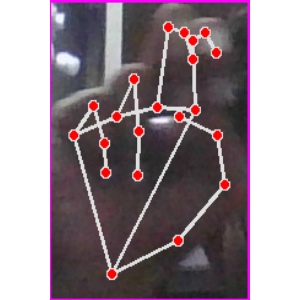
अक्षर: ह